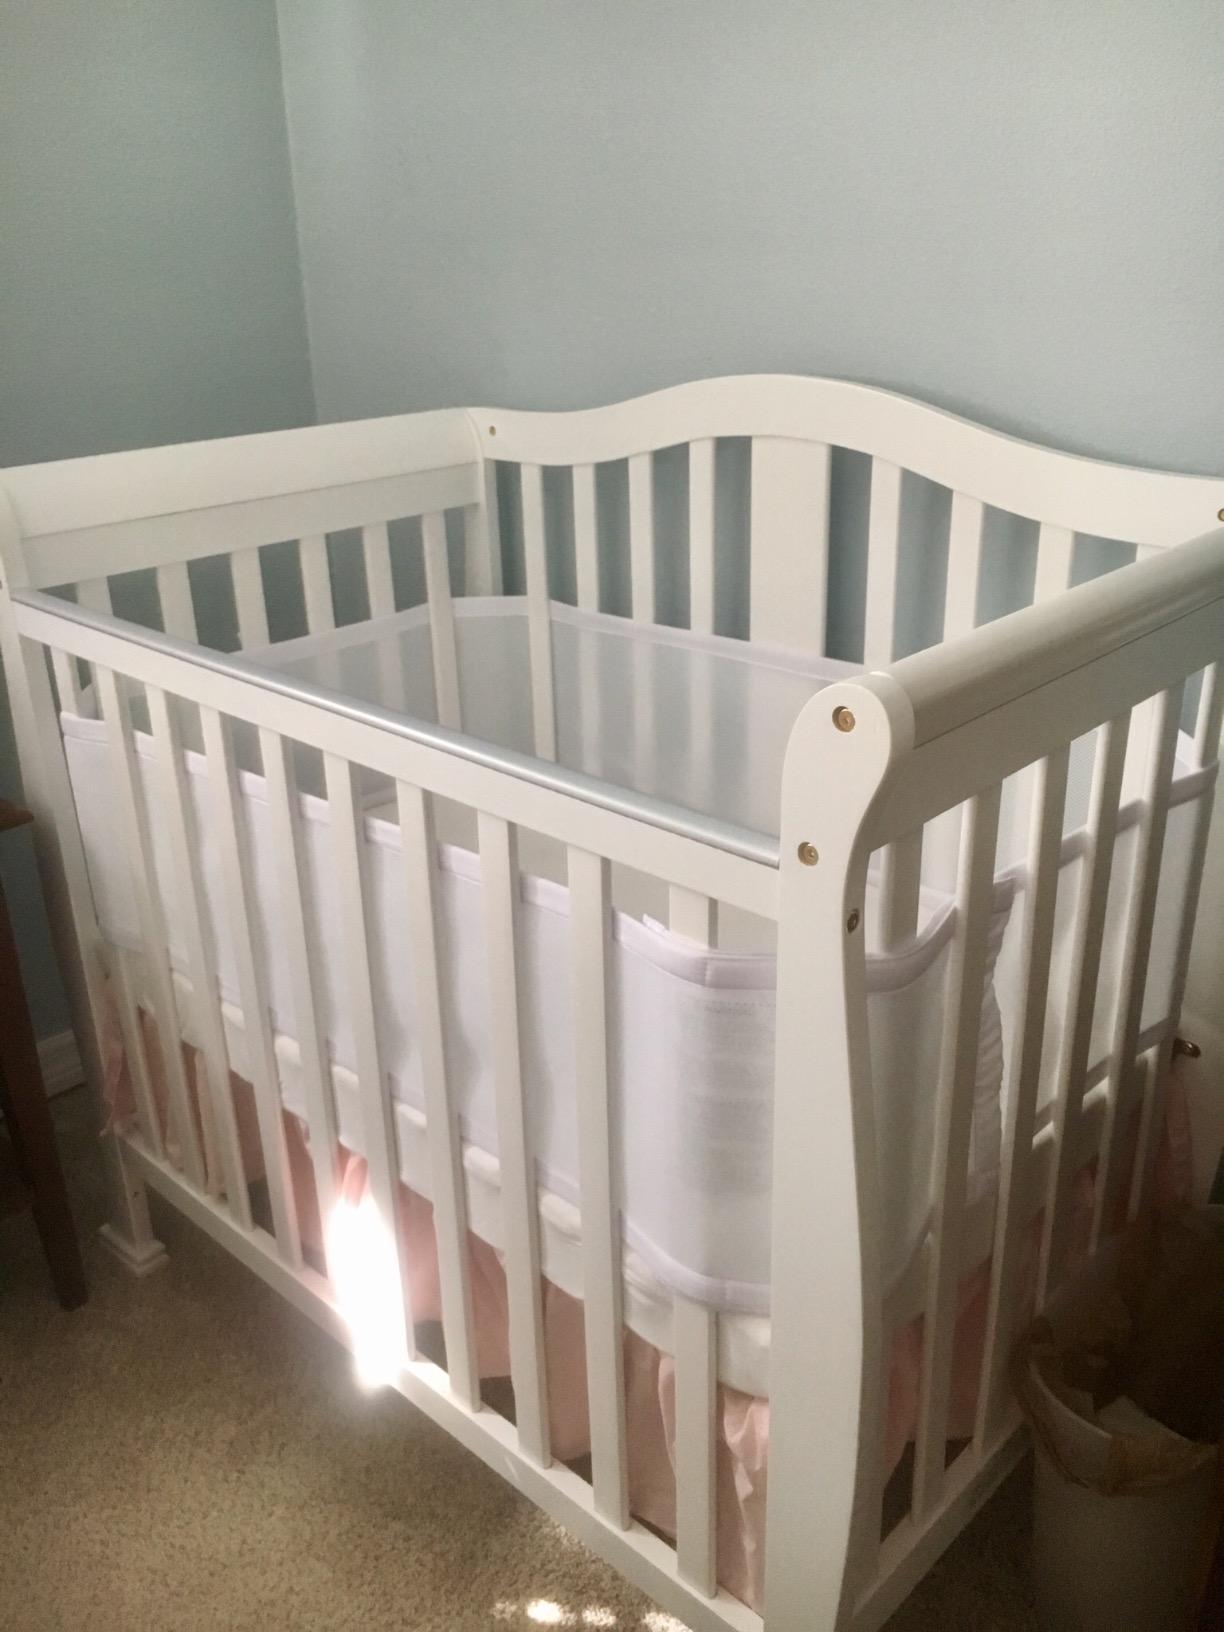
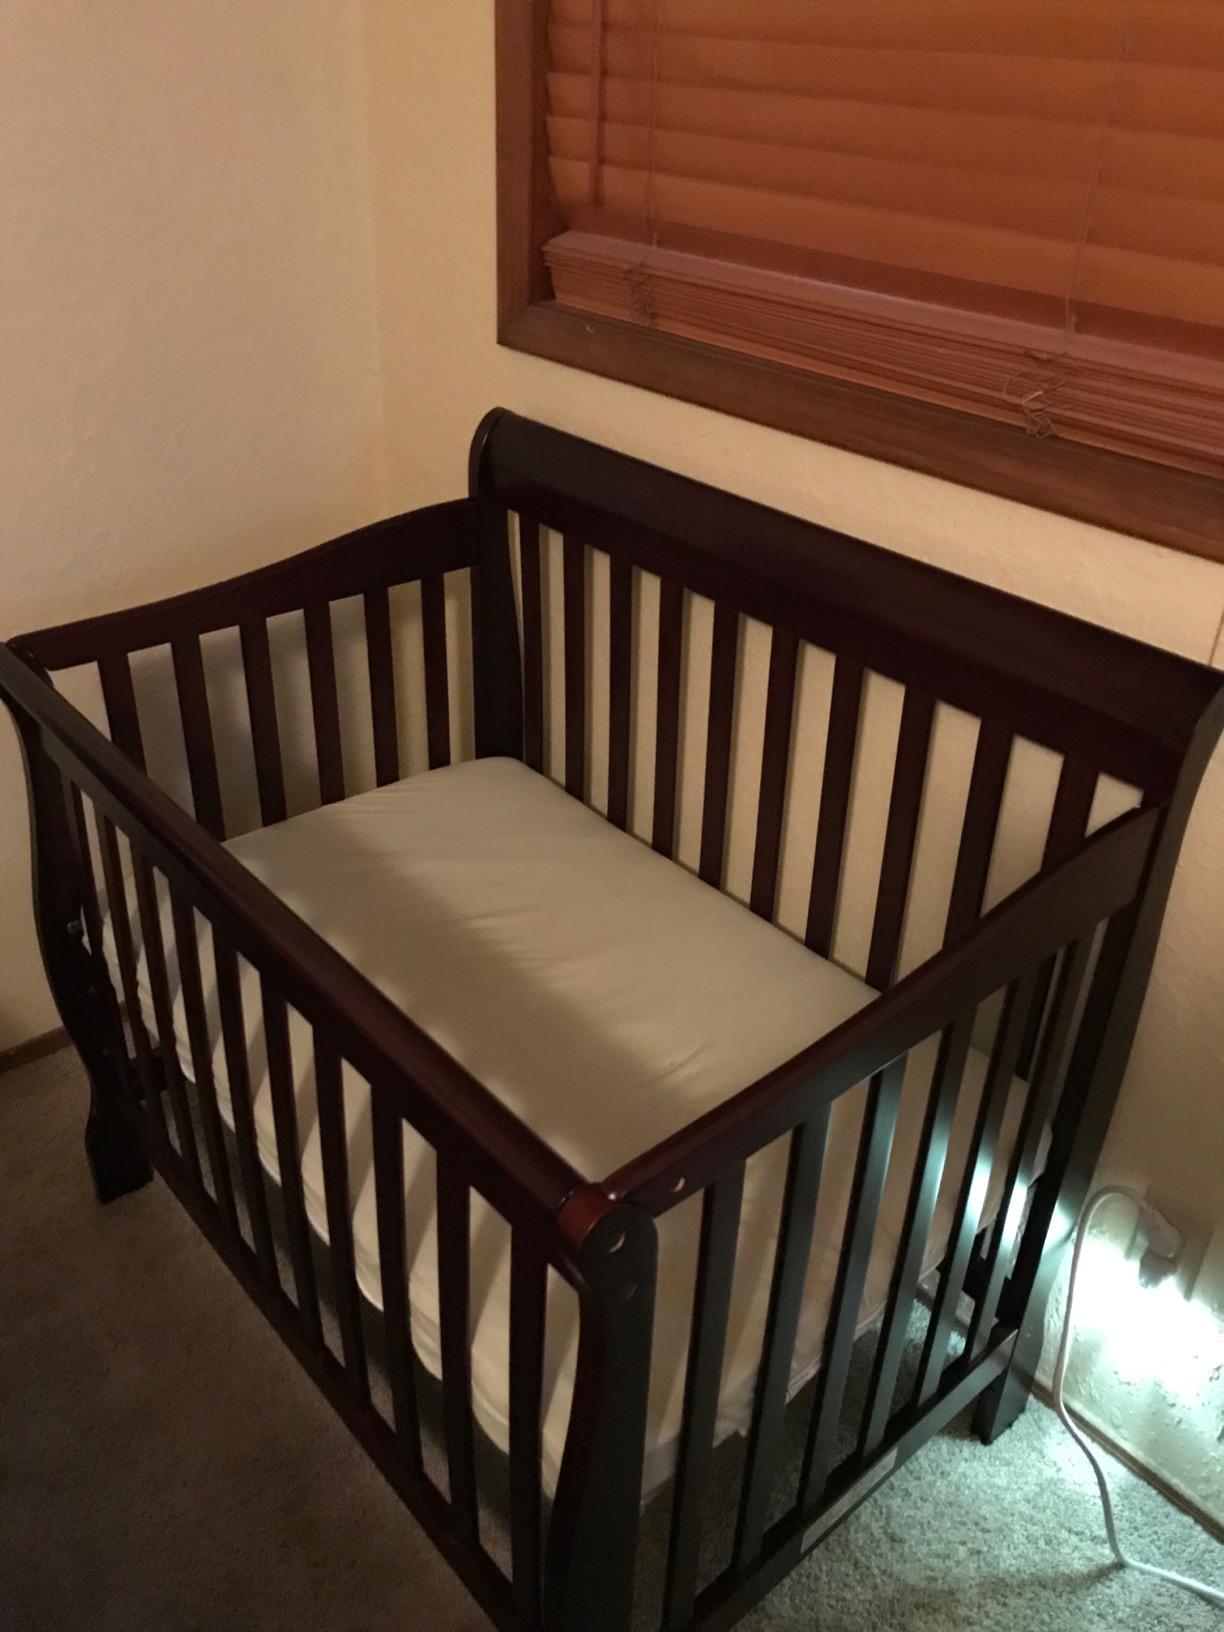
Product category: products_crib
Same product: no